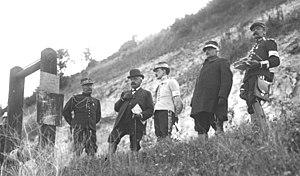
Alexandre Millerand, ministre de la Guerre, assistant à des manœuvres.
Alexandre Millerand, né le 10 février 1859 à Paris et mort le 6 avril 1943 à Versailles, est un homme d'État français. Il est président du Conseil du 20 janvier au 23 septembre 1920, puis président de la République du 23 septembre 1920 au 11 juin 1924.